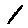
Label: 1